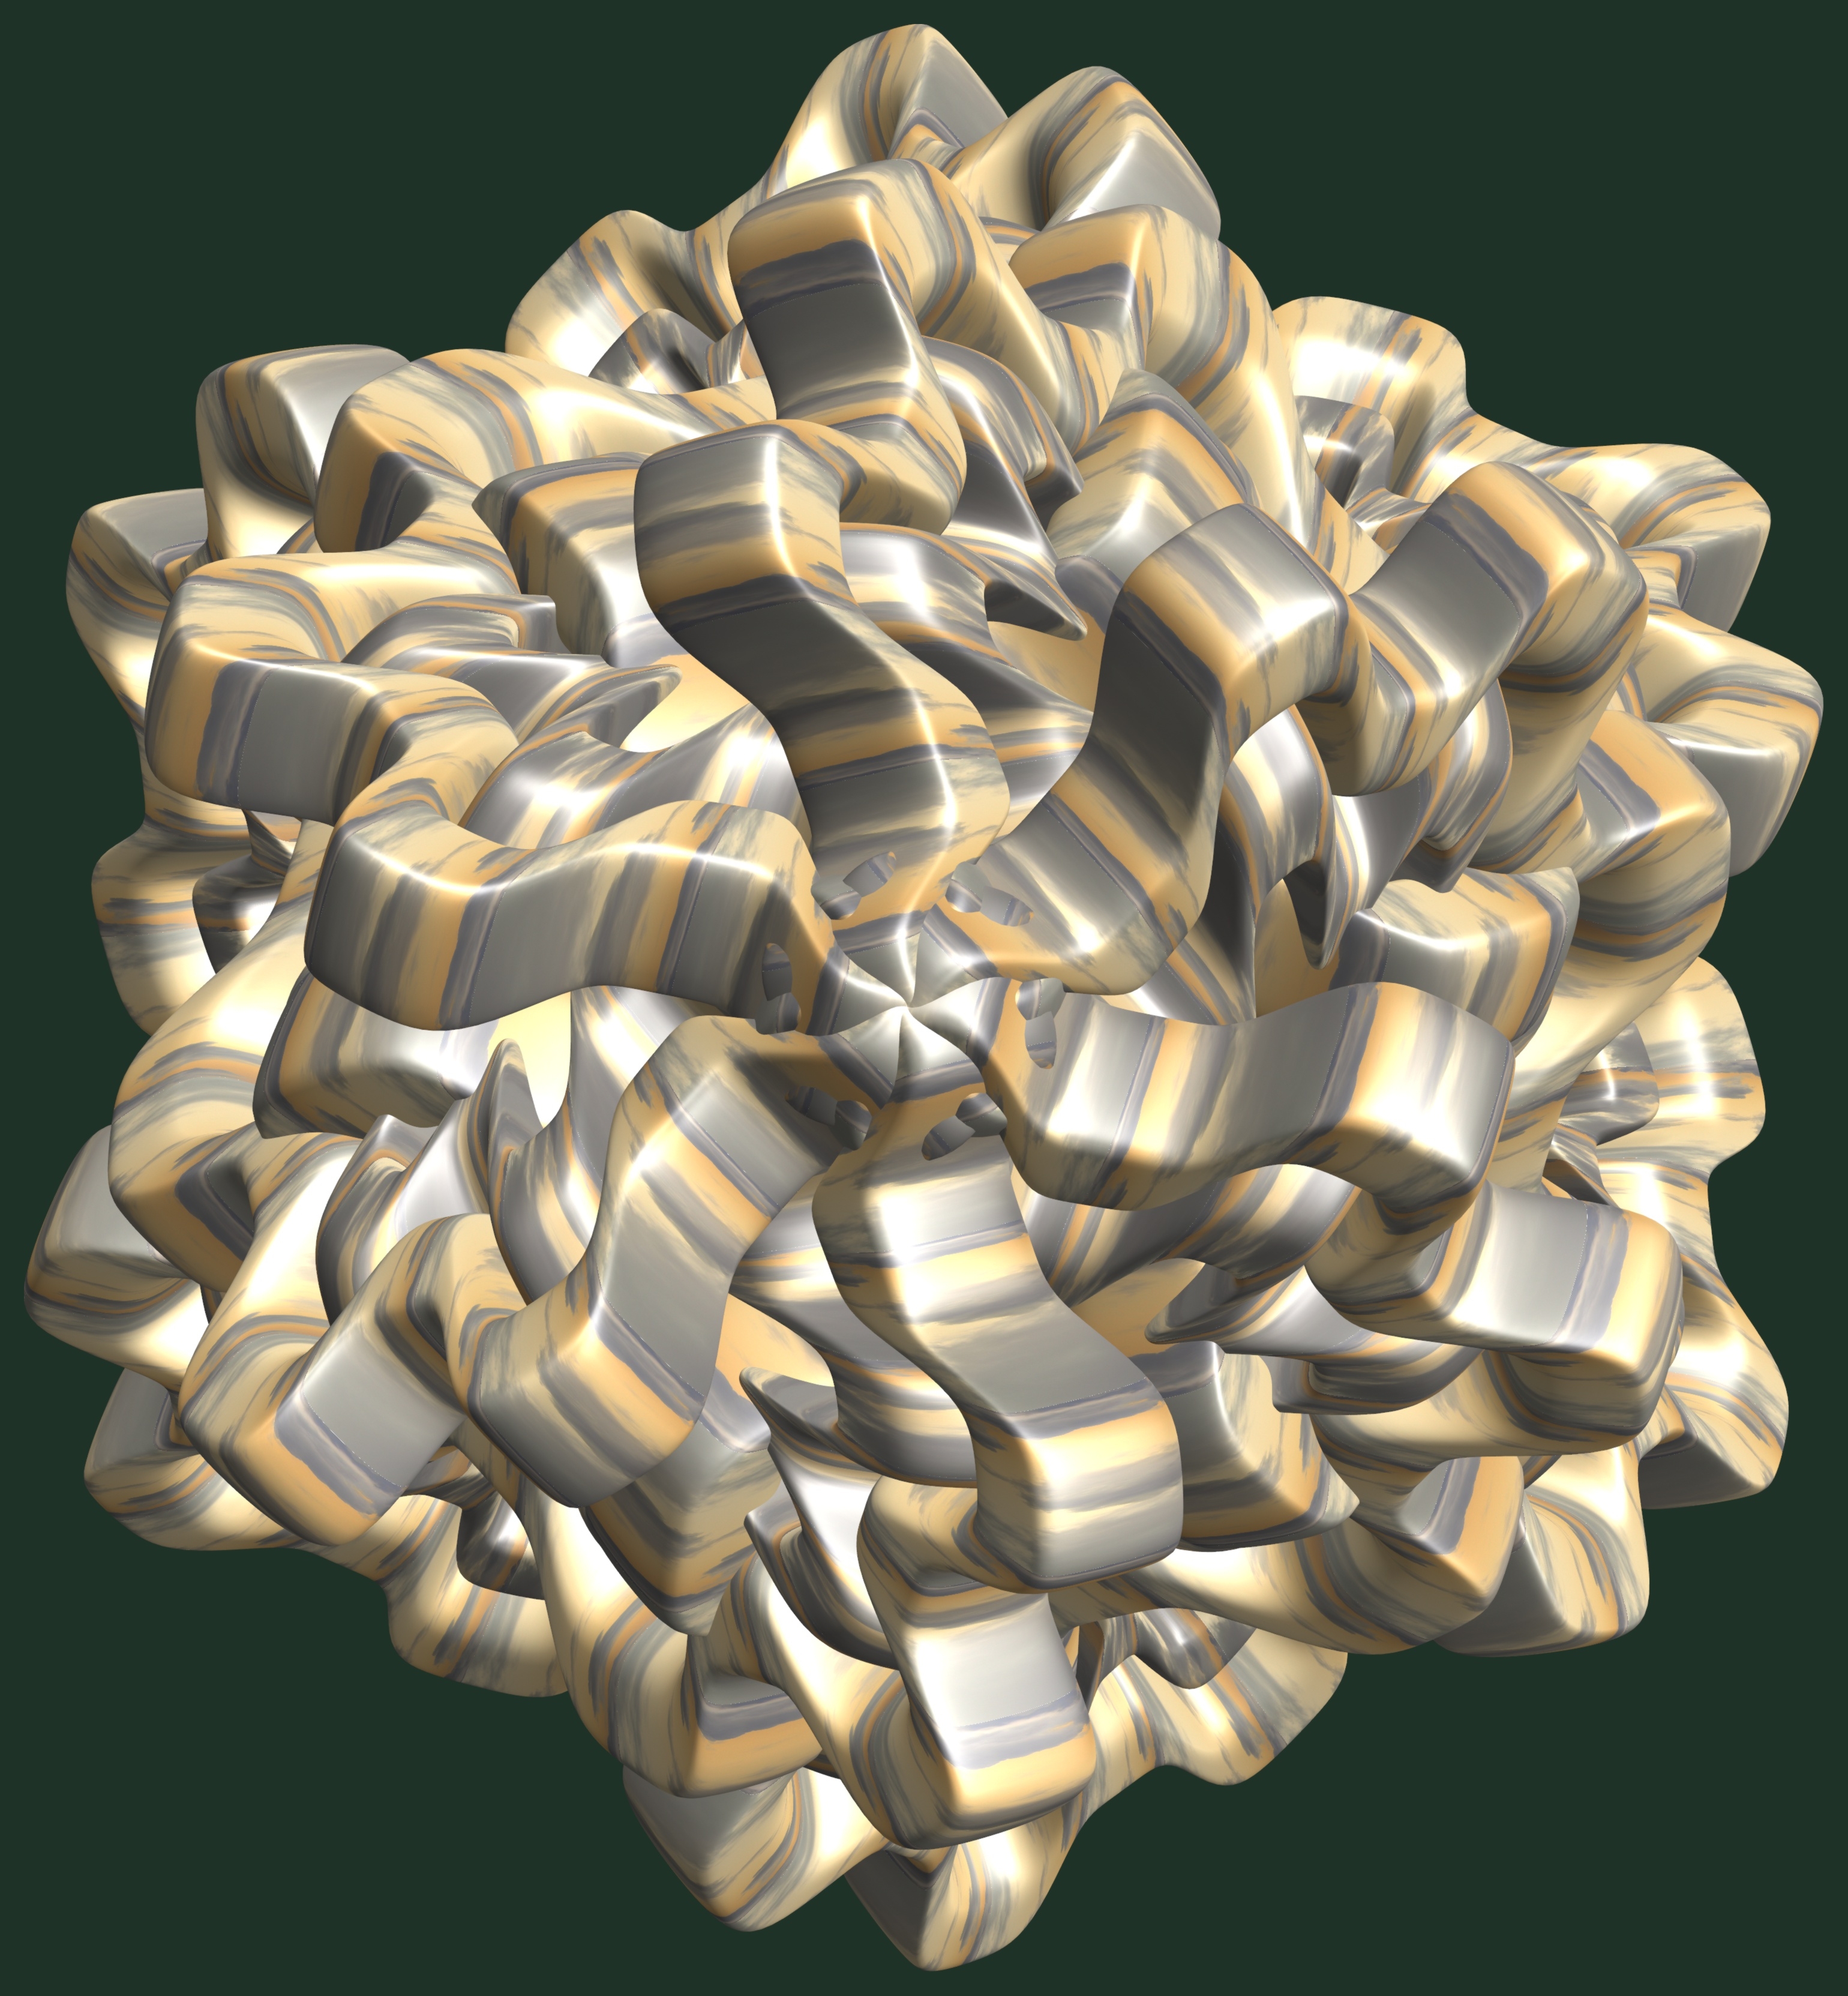
hand, structure, texture, flower, petal, pattern, lighting, art, design, symmetry, light fixture, 3d, graphic, organ, torus, mathematica, cg, parametricplot3d, code, program, algorithm, abstruct, mapping